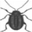
Label: beetle